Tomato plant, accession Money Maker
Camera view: vertical (180 deg); turntable rotation: 90 degrees
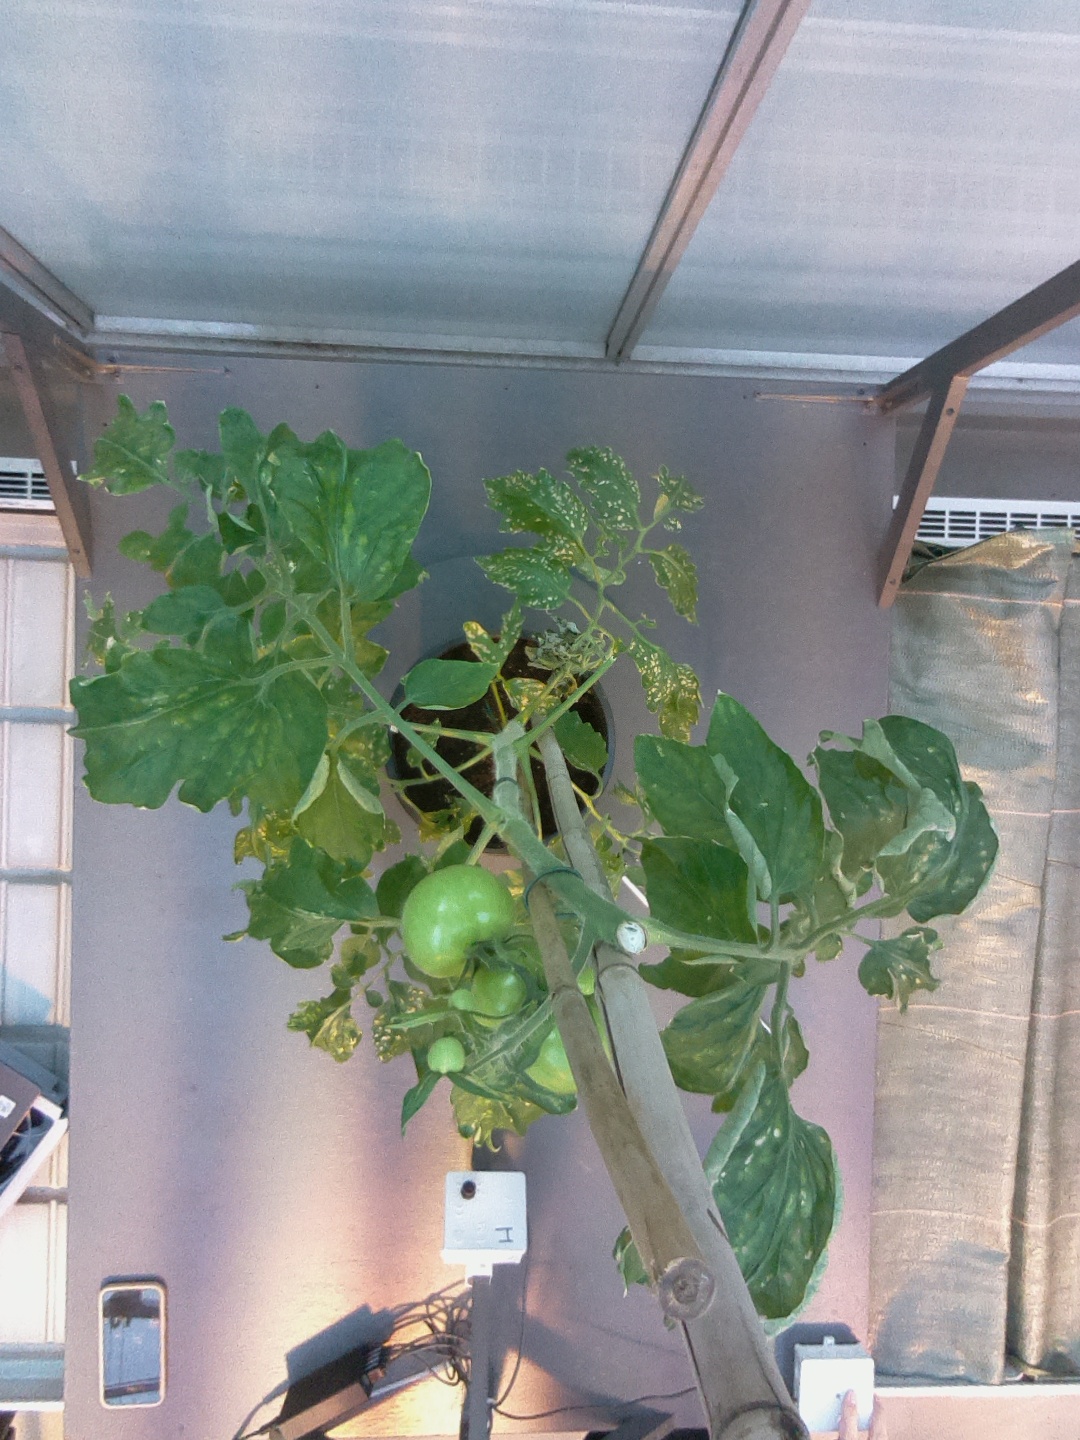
BBCH growth stage 74: 40%-50% of final fruit size